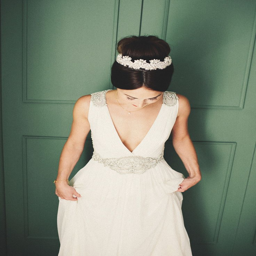
person wears fashion designer - purchased for her wedding .